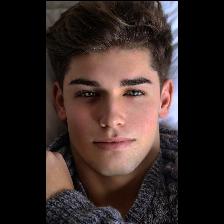
Label: Human